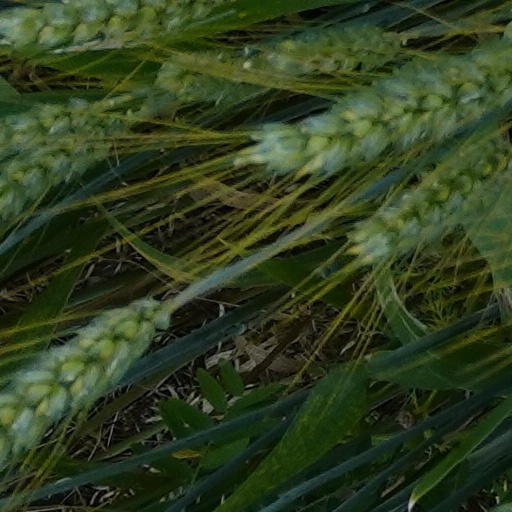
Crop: wheat